Cleopatra

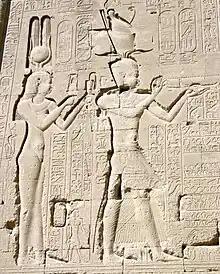

Octavian entered Alexandria, occupied the palace, and seized Cleopatra's three youngest children. When she met with Octavian, Cleopatra told him bluntly, "I will not be led in a triumph", according to Livy, a rare recording of her exact words. Octavian promised that he would keep her alive but offered no explanation about his future plans for her kingdom. When a spy informed her that Octavian planned to move her and her children to Rome in three days, she prepared for suicide as she had no intentions of being paraded in a Roman triumph like her sister Arsinoe IV. It is unclear if Cleopatra's suicide on 12 August 30 BC, at age 39, took place within the palace or her tomb. It is said she was accompanied by her servants Eiras and Charmion, who also took their own lives.